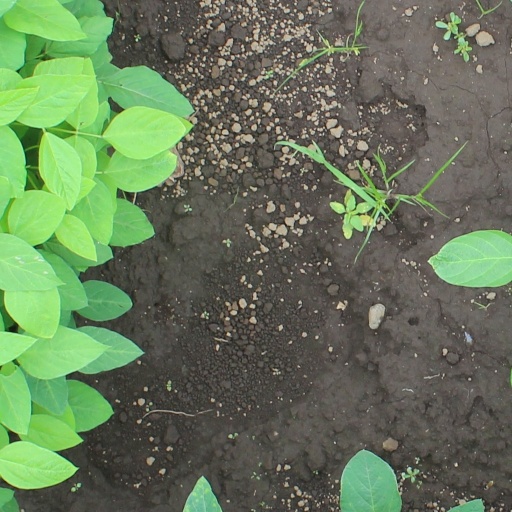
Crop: soybean